Richard Causton, 1st Baron Southwark

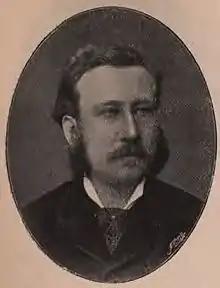
Richard Causton circa 1895

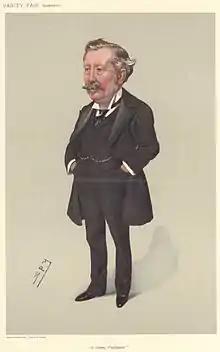
"A cheery Paymaster"Causton as caricatured by Spy (Leslie Ward) in Vanity Fair, June 1906

Richard Knight Causton, 1st Baron Southwark PC, DL (25 September 1843 – 23 February 1929) was an English stationer and Liberal politician who sat in the House of Commons in two periods between 1880 and 1910. In the same year he was raised to the peerage and sat in the House of Lords.